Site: brandenburg
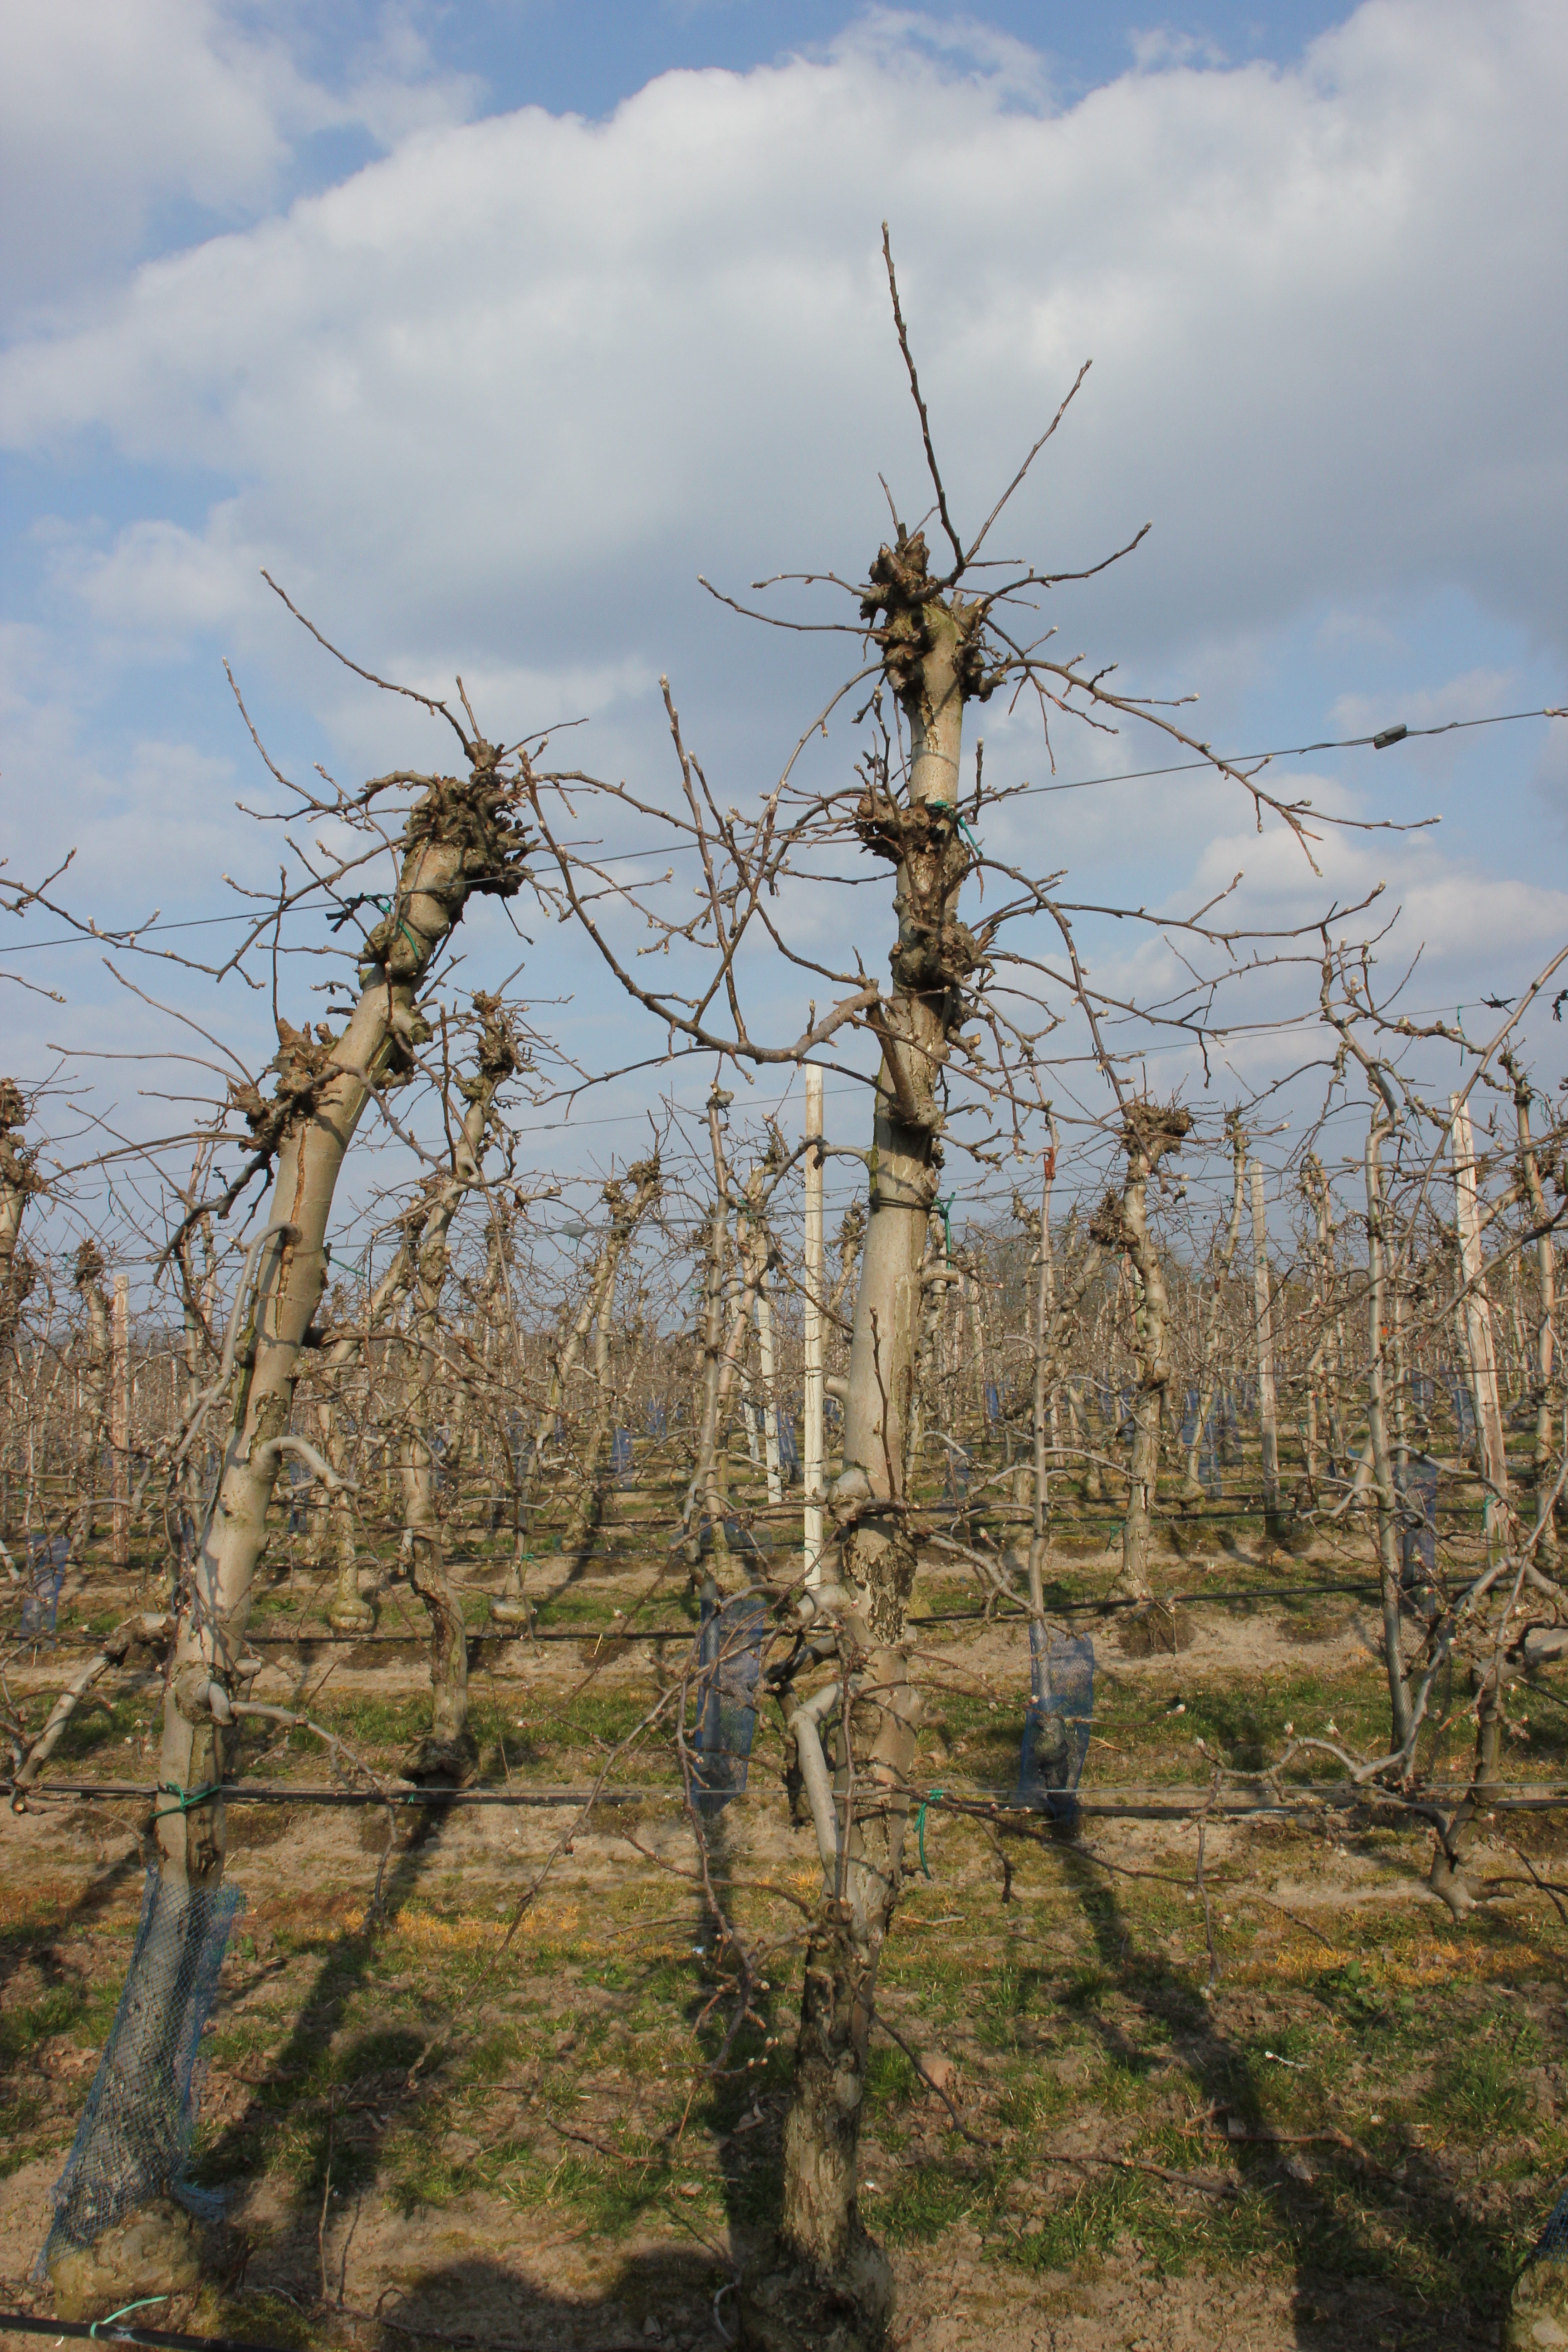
Growth stage (BBCH 03): Bud development